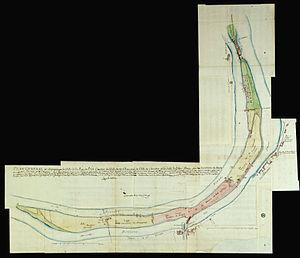
Carte de la dérivation de la Seine pour alimenter la machine de Marly
La machine de Marly à Bougival est un gigantesque dispositif de pompage des eaux de la Seine destiné à l’alimentation hydraulique des jardins du château de Marly et du parc de Versailles. Construite entre 1681 et 1682, sous le règne de Louis XIV par le maître charpentier et mécanicien liégeois Rennequin Sualem, d'après le projet d’Arnold de Ville, elle s'inspirait des machines d'exhaure des mines de Liège et du Harz, ce qui en faisait l'une des machines les plus complexes de son temps. Elle fonctionna 133 ans, mais ne parvint jamais longtemps à fournir le débit attendu, et fut remplacée, en 1817, par plusieurs pompes successives plus performantes, jusqu'à des électro-pompes en 1968.